Poloa, American Samoa

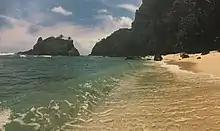
A beach between Poloa and 'Āmanave

Poloa is situated at the western end of Tutuila Island, around from Pago Pago. It takes about 30 minutes by car to travel from Fagatogo to Poloa. A half-moon bay outlines Poloa's coastline and sandy beaches. The steep forested mountains rise high on its northern boundaries. It is located on a mountain range and slopes of land that leads down to the coast. Villagers constructed their homes on mounds of land on the mountaintops and on the slopes and some flatlands. The public access road winds through Poloa from the open tunnel on the mountaintop and down to the low-lying lands of the village. The village is basically separated by mountain ridges and cliffs. The coastal-lying parts of town are known as Poloa-Lalo, while the sub-village situated on the mountaintop is known as Poloa-Luga.